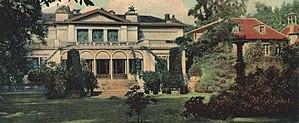
Malkasten est une association d'artistes créée le 6 août 1848 à Düsseldorf.